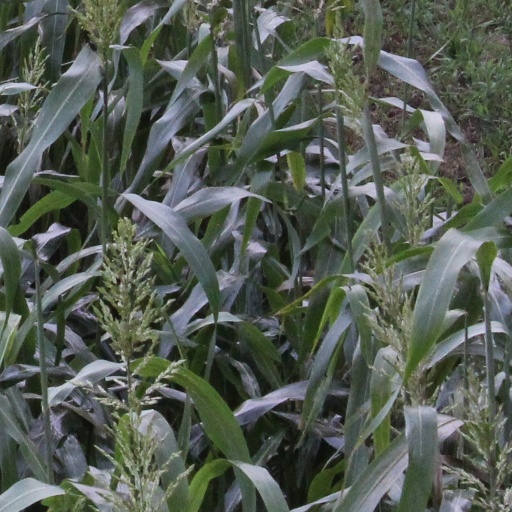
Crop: sorghum